Milica Šterić

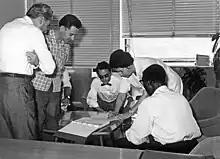
Milica Šterić on a meeting with her team and investors

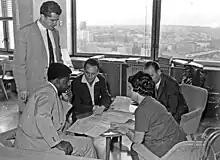
Milica Šterić on a meeting with her team and investors

In 1984, Šterić received the "Grand prix d'architecture" from the "Union of Architects of Serbia". In 1994, she was a member of the committee that created the "Academy of Architecture of Serbia" the following year. In 2015, the "Belgrade International Architecture Week" festival organized a walking tour of Belgrade buildings that were constructed by women architects such as Šterić. That same year, she was one of several female pioneers reviewed in the book ""Women in Architecture - Contemporary architecture in Serbia since 1900"".